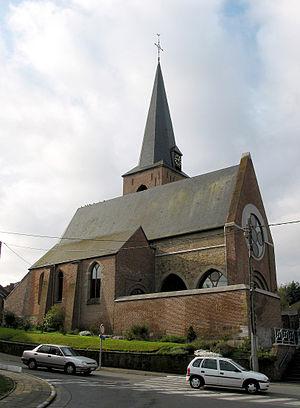
Wasmes (Colfontaine) (Belgique), l’église Notre-Dame.
Wasmes [wam] est une section de la commune belge de Colfontaine, située en Région wallonne dans la province de Hainaut.
Cette page regroupe l'ensemble du patrimoine immobilier classé de la ville belge de Colfontaine.